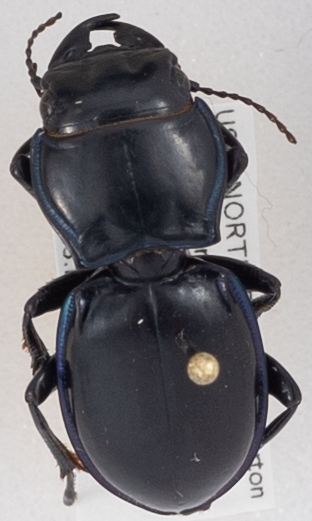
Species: Pasimachus elongatus
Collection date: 2023-07-11
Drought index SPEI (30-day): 2.09
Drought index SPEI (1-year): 0.32
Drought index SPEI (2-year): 0.47